CityOn Zhengzhou Shopping Center

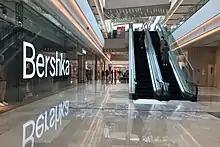
L1 of the mall

The mall mainly features some fast fashion brands, including H&M, Zara, Massimo Dutti, Bershka, Oysho, Stradivarius, Zara Home, Uniqlo, etc. Restaurants are located on B1 level and the L3 and L4 levels.